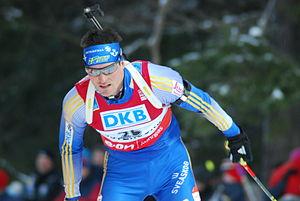
David Ekholm, né le 16 janvier 1979 à Ekshärad, est un biathlète suédois retraité depuis 2010. Il a été notamment médaillé d'argent en relais mixte aux Championnats du monde 2009.